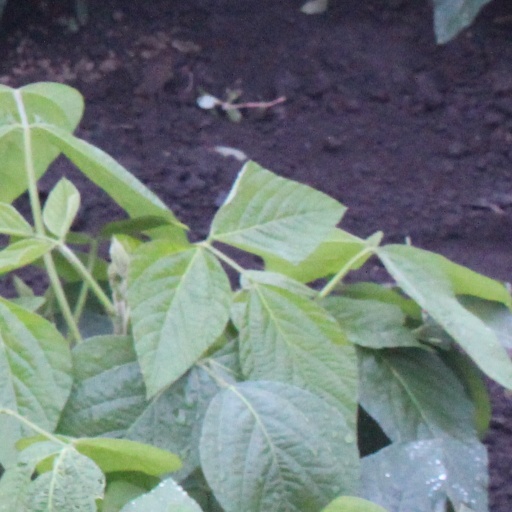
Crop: soybean